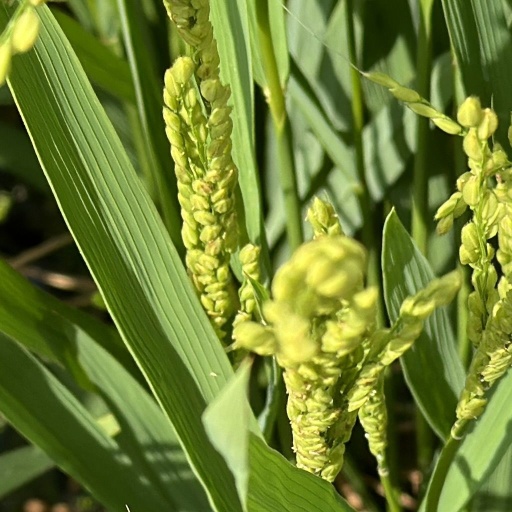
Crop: rice